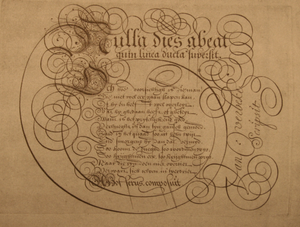
Abraham van Overbeke [Overbeeke, Overbeecque, Overbeque] est un maître d'école et maître écrivain actif dans les Anciens Pays-bas dans le premier tiers du XVIIᵉ siècle.